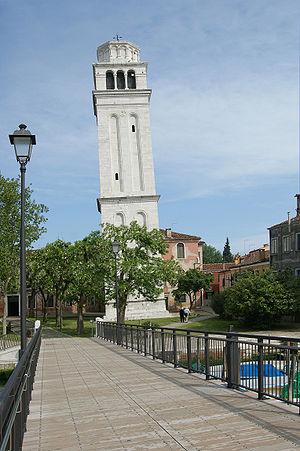
Le diocèse de Castello est un ancien diocèse italien vénitien. Le diocèse est fondé en 774 comme diocèse d' Olivolo ou Rialto et a changé de nom en diocèse de Castello en 1091. Olivolo est l'ancien nom de Pietro di Castello. Avec le patriarcat de Grado, le diocèse de Castello forme le patriarcat de Venise à partir de 1451. Il avait comme cathédrale la basilique San Pietro di Castello.
La basilique San Pietro di Castello est une église catholique de Venise, en Italie. Située dans le quartier de Castello et plus particulièrement sur l'ile de San Pietro, derrière le bassin de l’arsenal. L’île de San Pietro est très éloignée du centre de Venise, et au fur et à mesure que le promeneur se rapproche, il y a de moins en moins de palais et les églises deviennent modestes. La basilique et ses alentours sont classés par l'UNESCO au Patrimoine mondial.